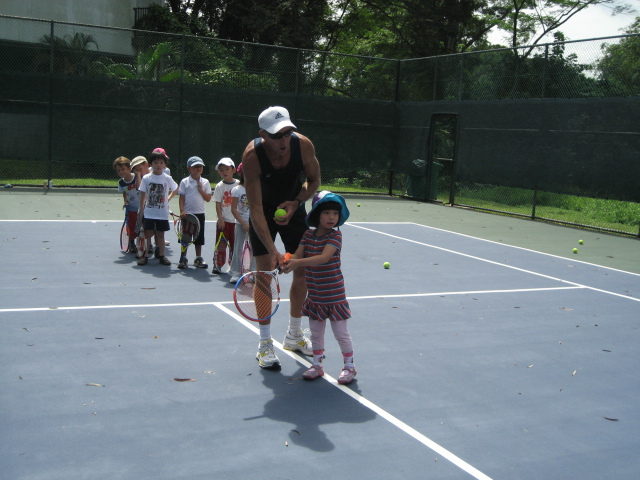
một bé gái đang học cách chơi tennis với người đàn ông